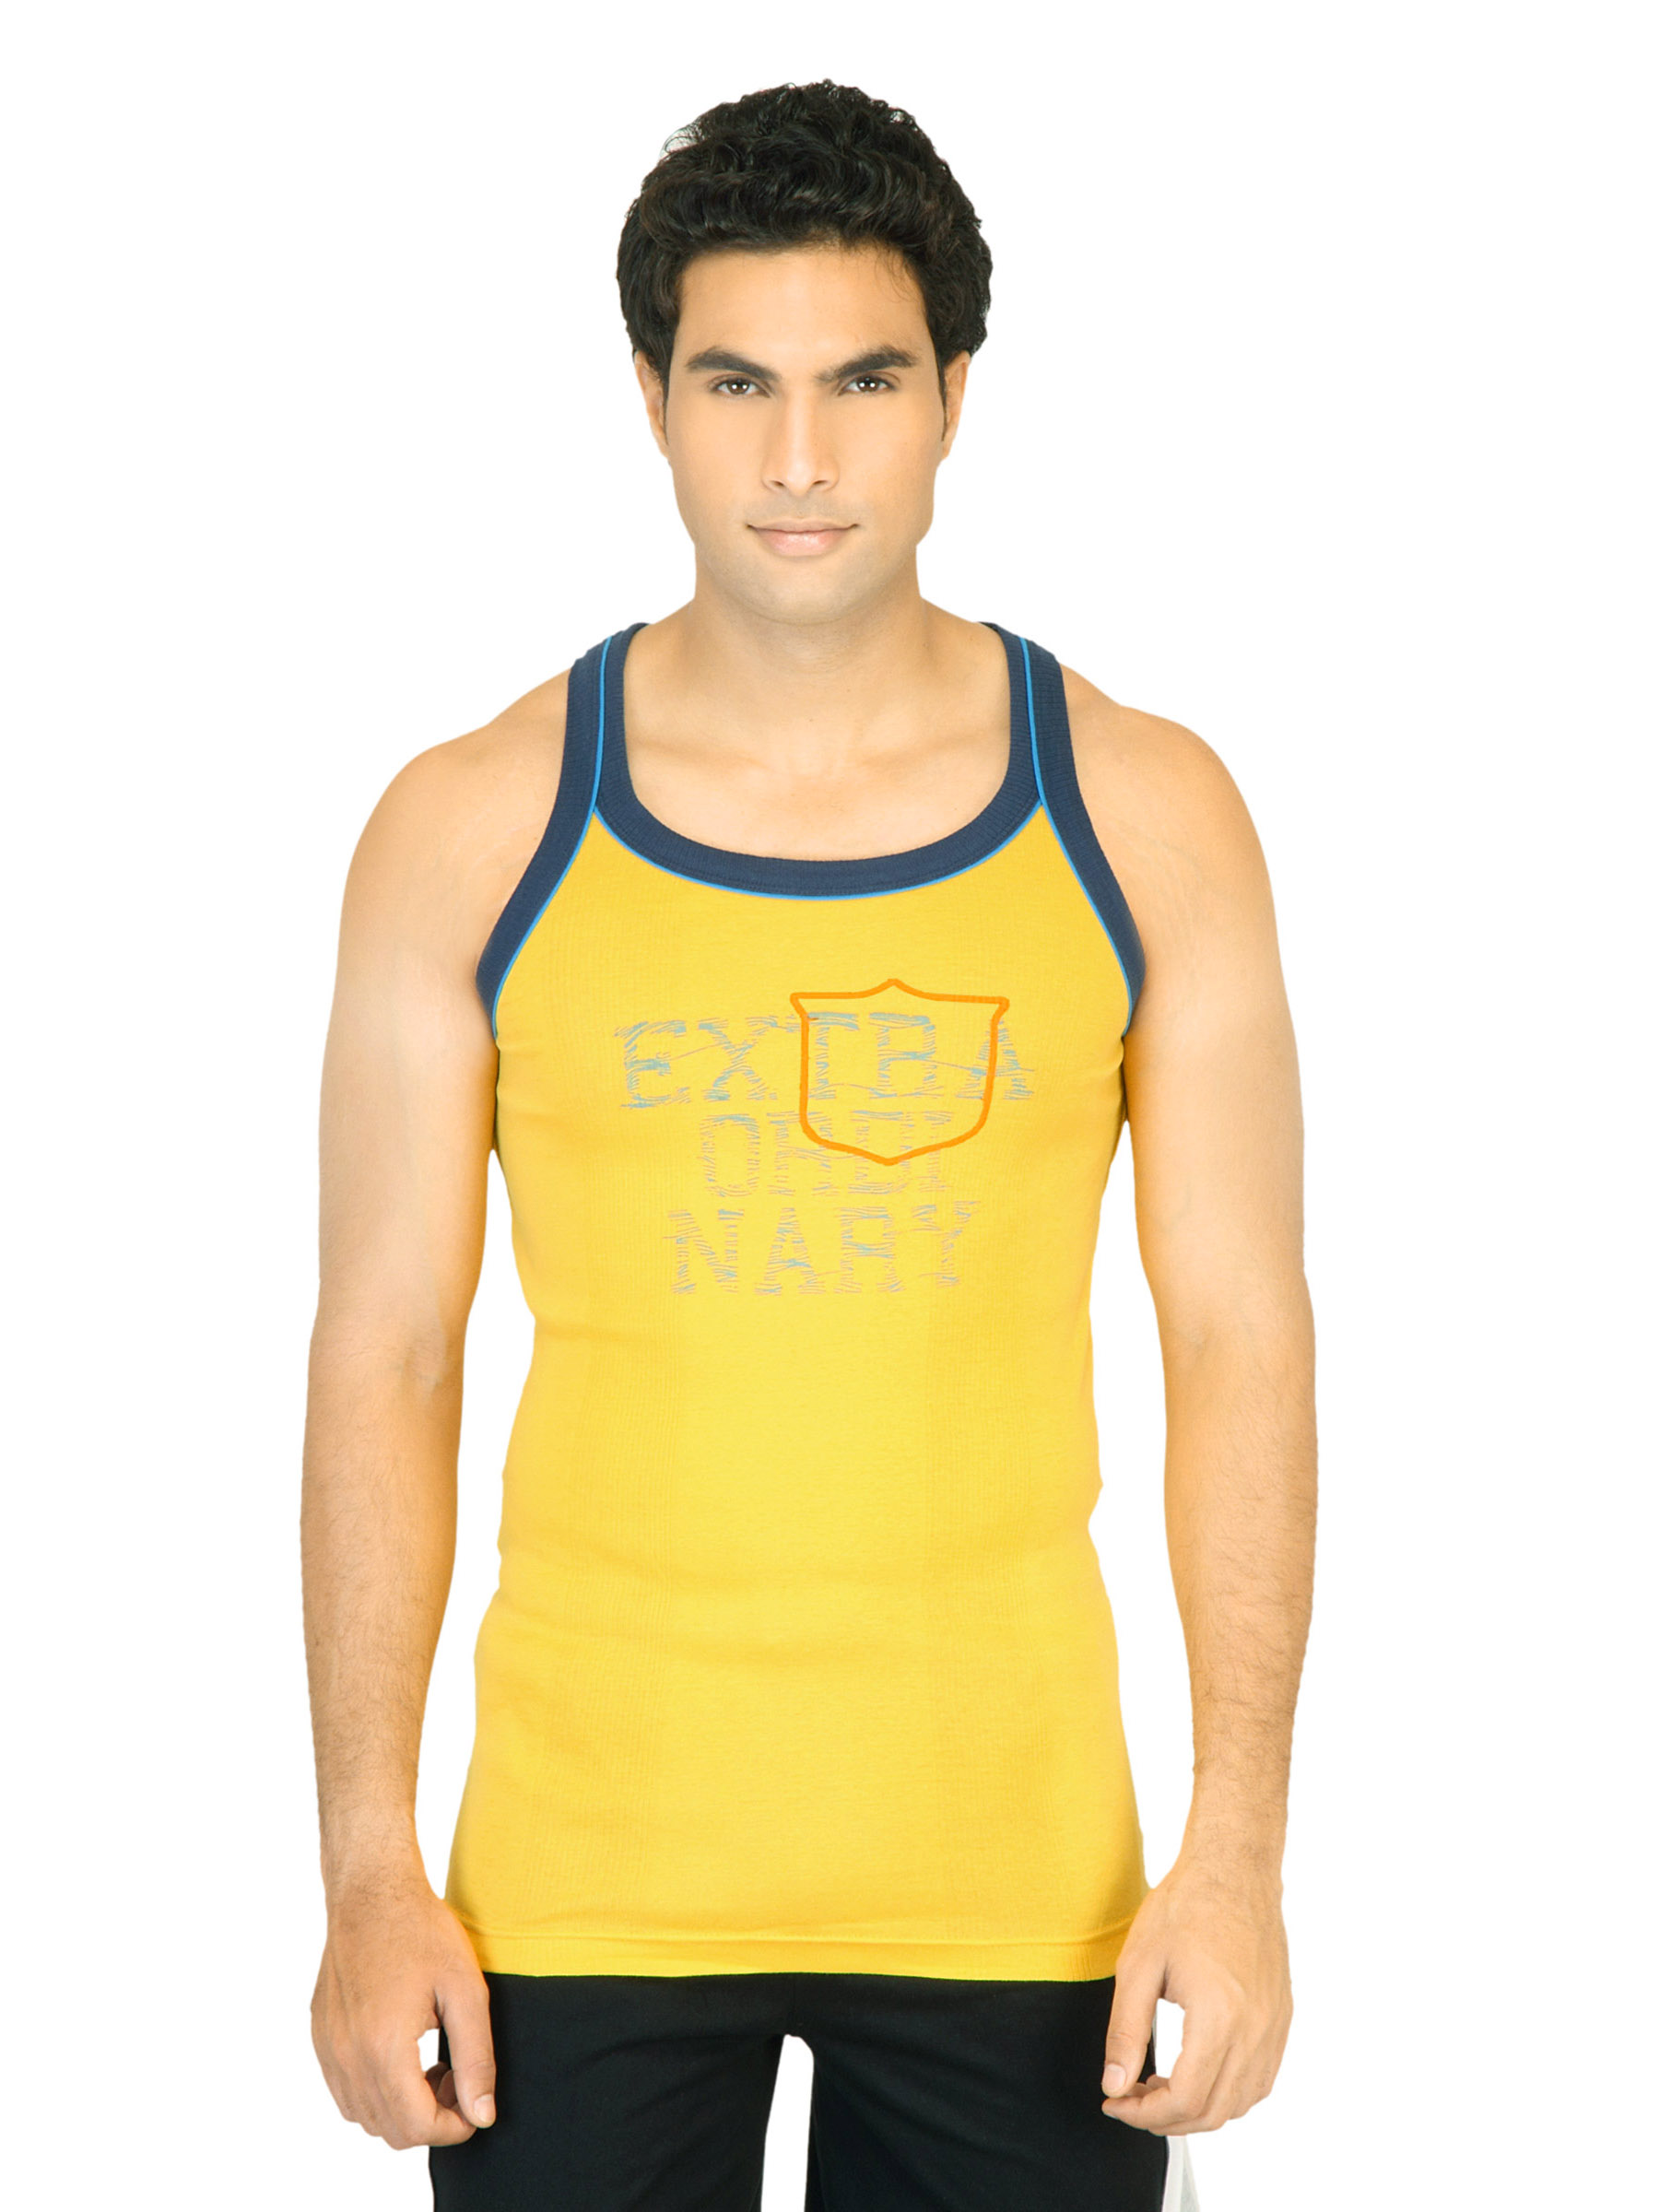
Facit Men Square Neck Yellow Innerwear Vest
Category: Apparel / Innerwear / Innerwear Vests
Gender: Men
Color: Yellow
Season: Summer 2016
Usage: Casual